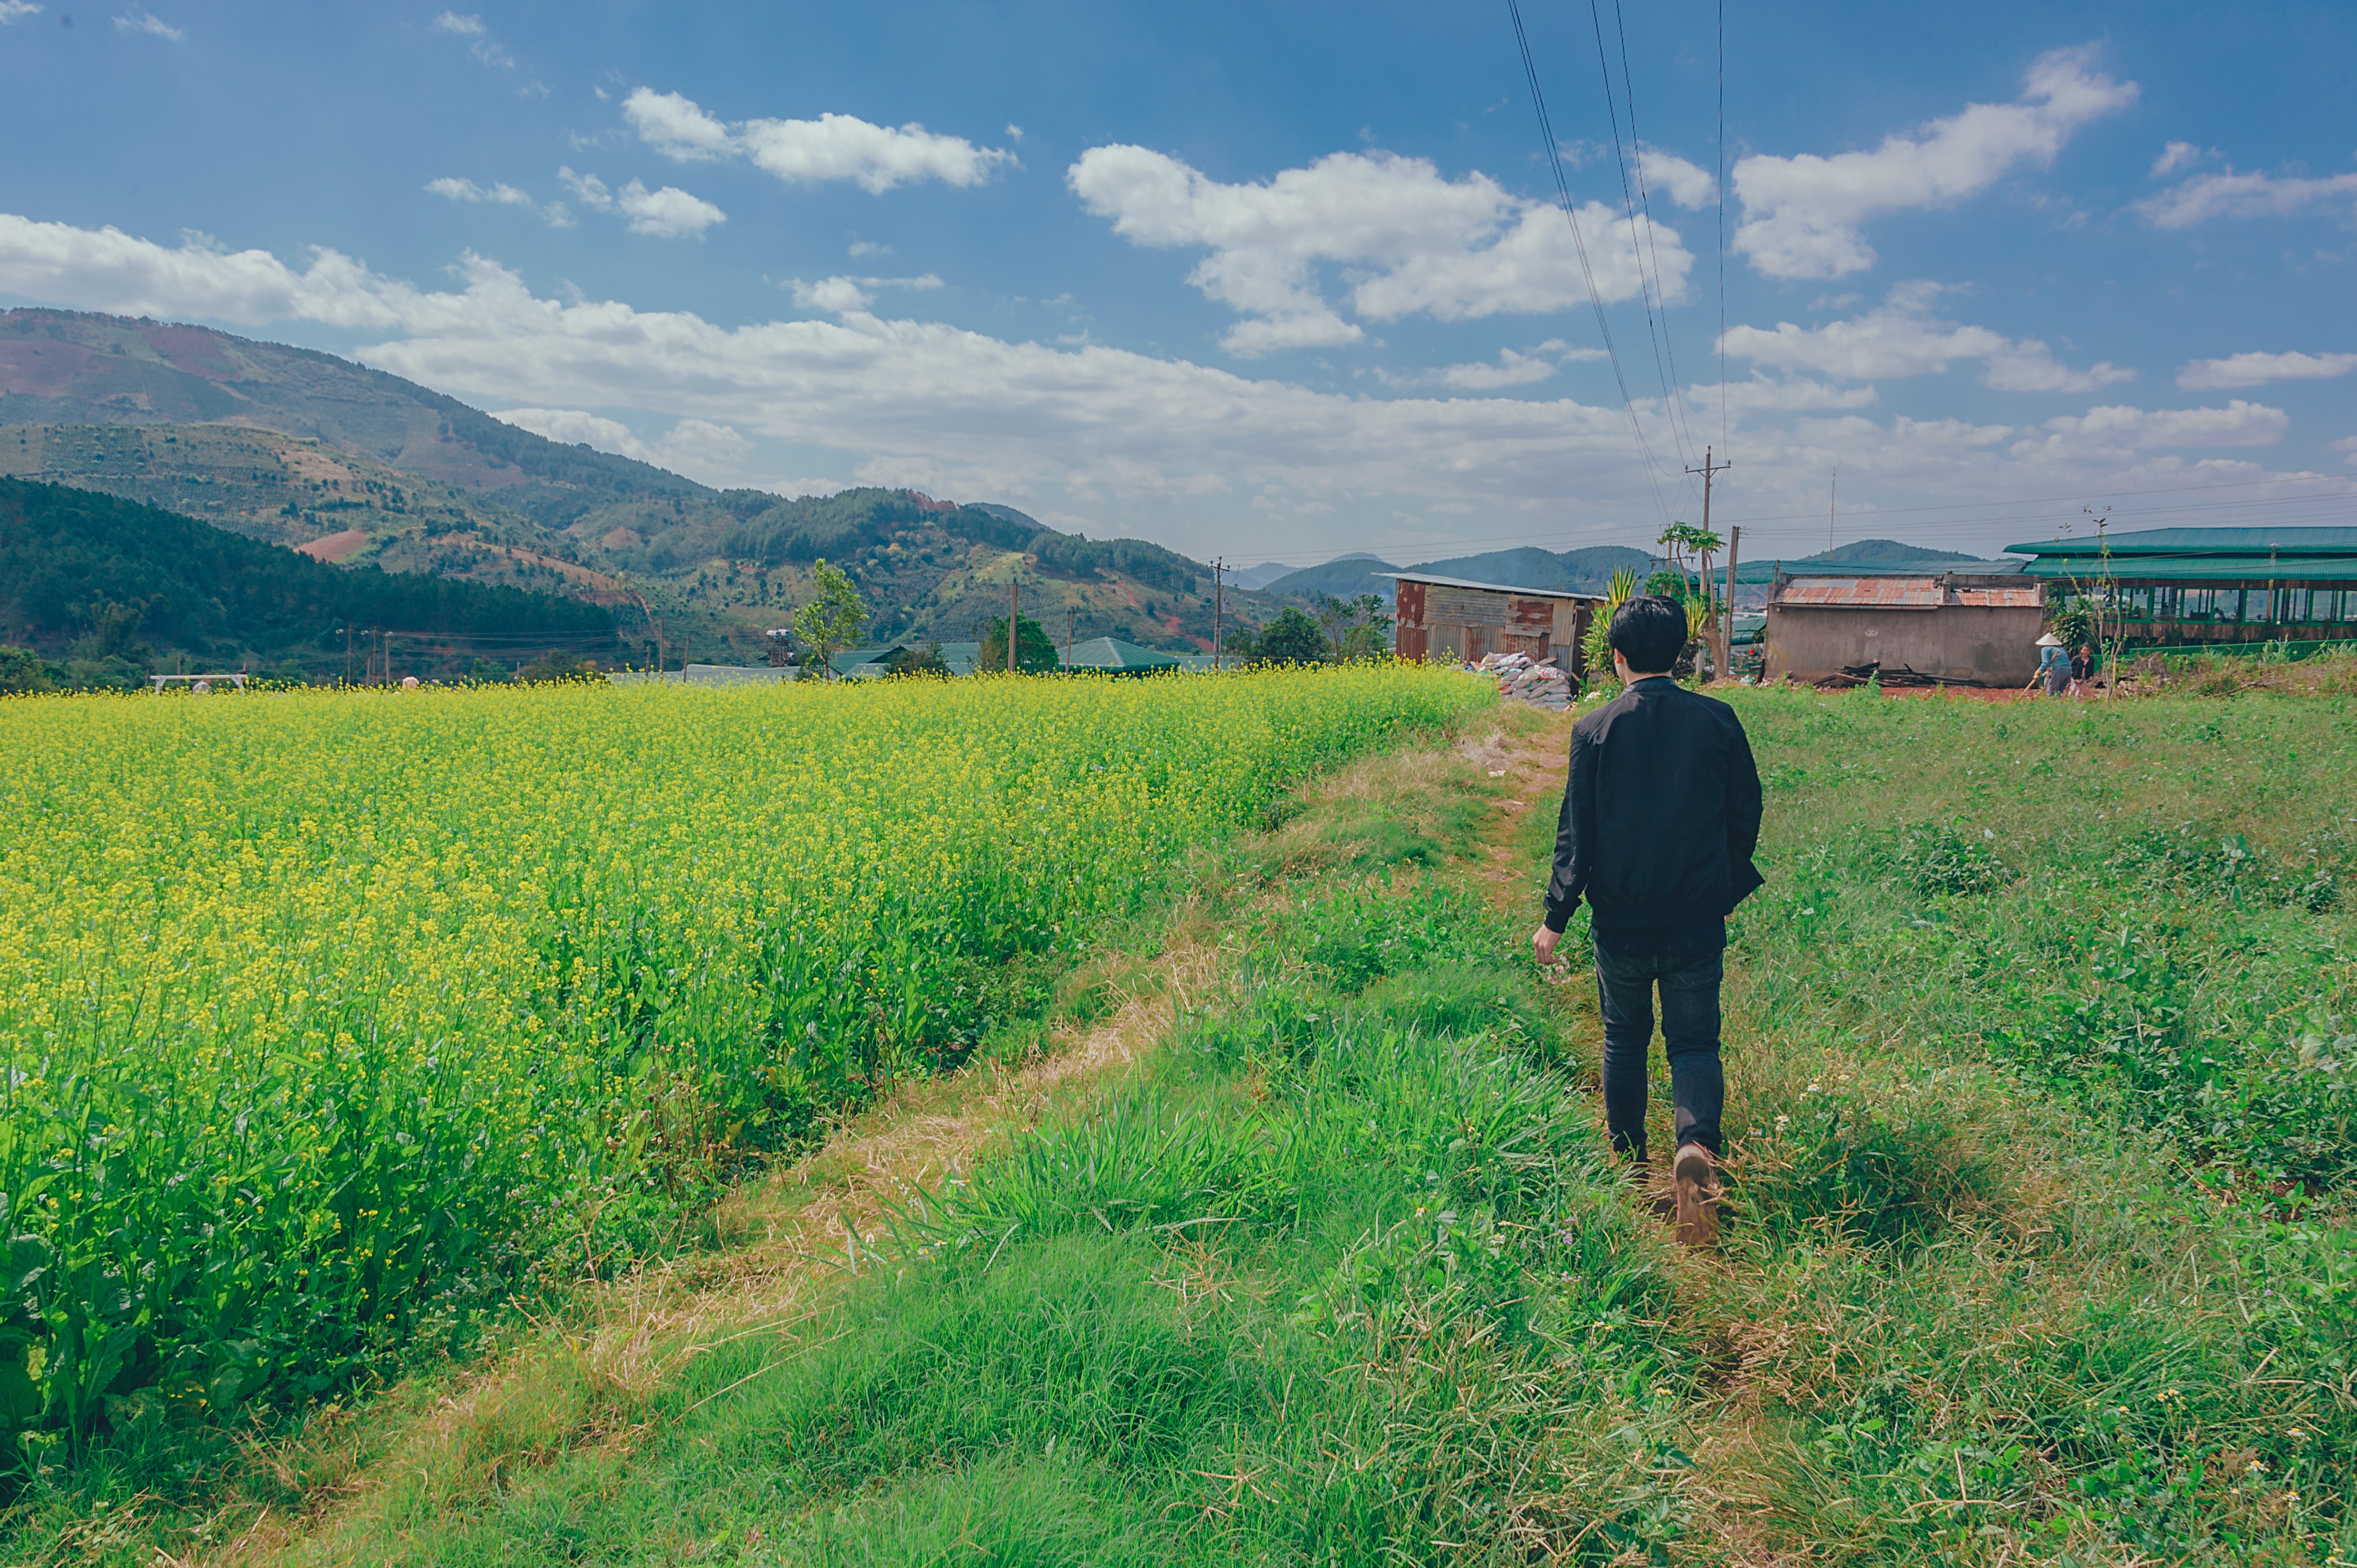
green, grassland, field, sky, grass, natural landscape, rural area, cloud, pasture, yellow, tree, meadow, paddy field, grass family, road, prairie, plain, dirt road, farm, hill, land lot, agriculture, landscape, crop, plant, mountain, soil, shadow, plantation, walking, meteorological phenomenon, wildflower